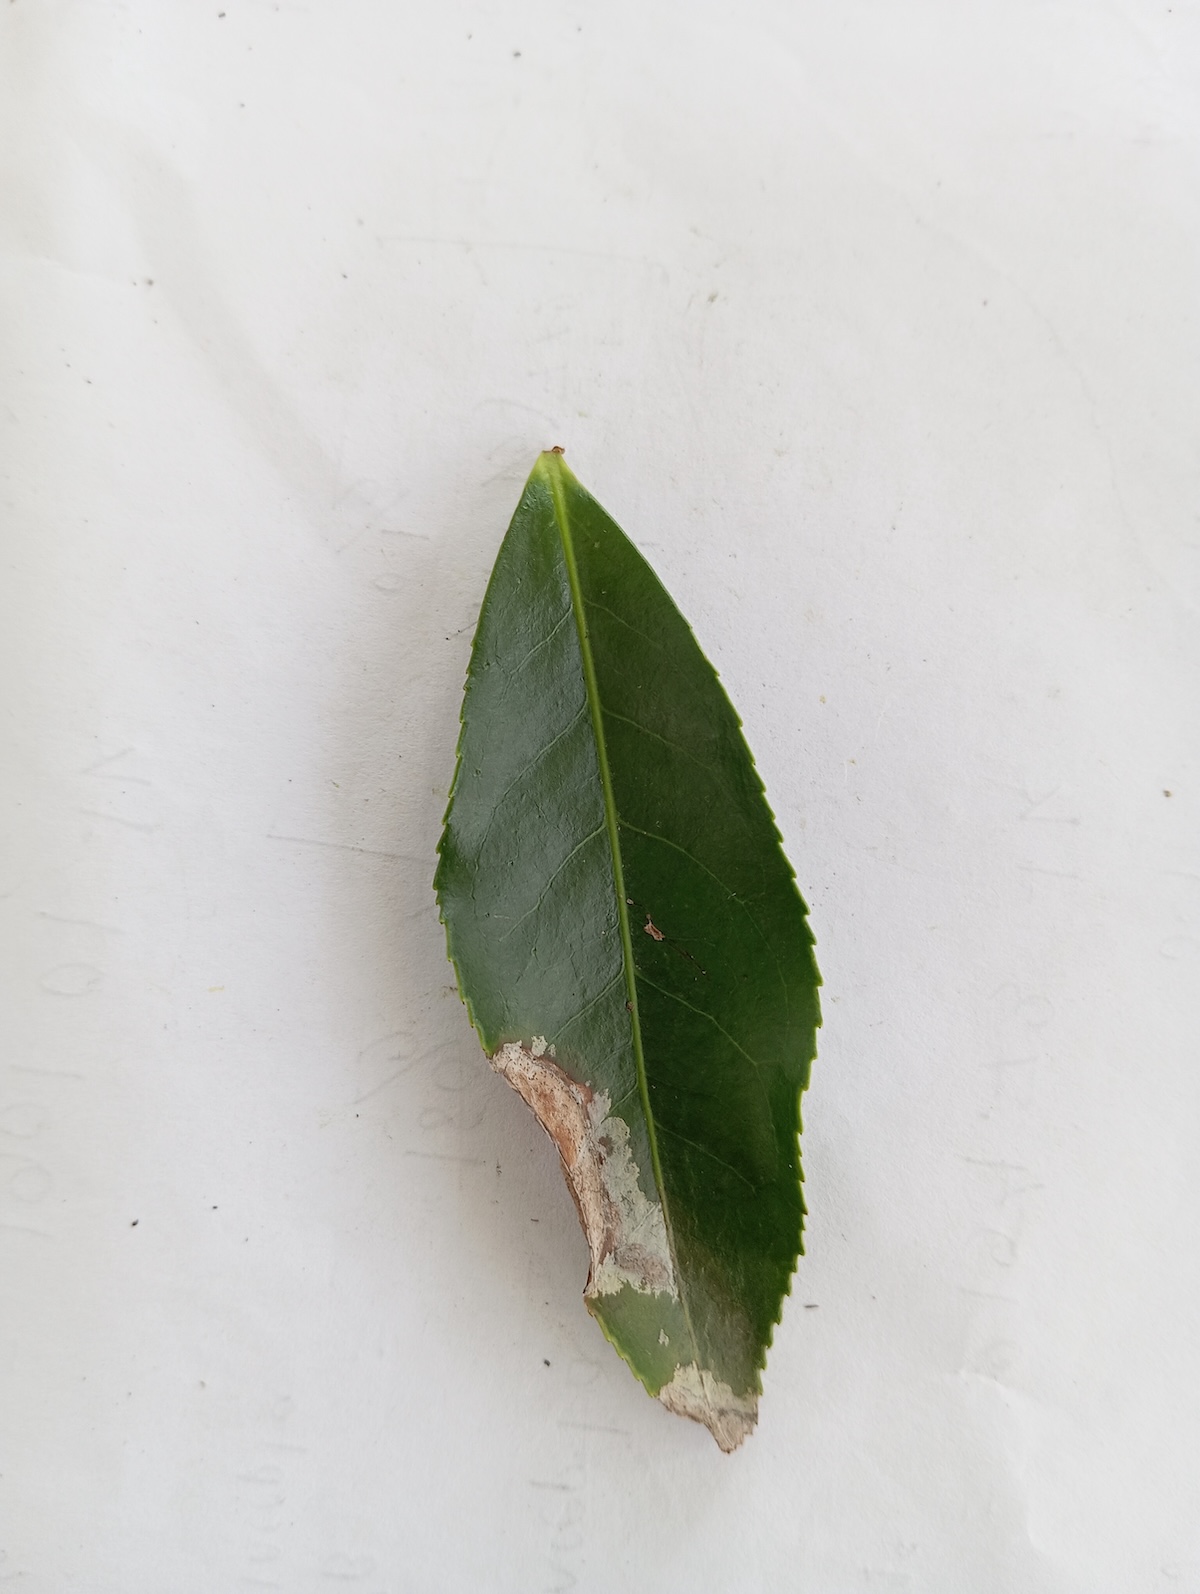
Label: Gray Blight